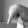
ASL letter: Q